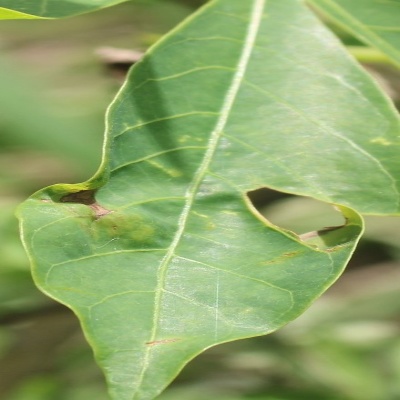
Crop: Cassava
Condition: green mite